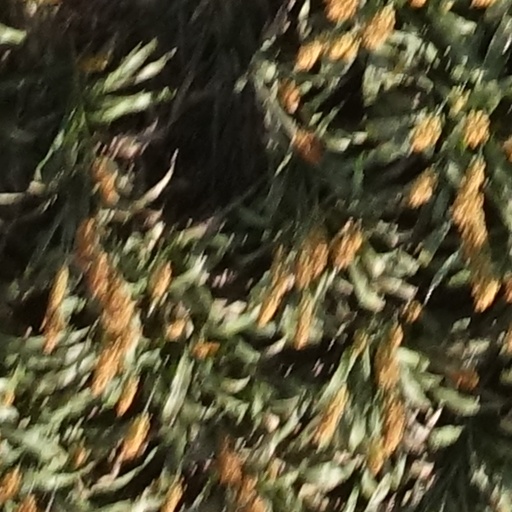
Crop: sorghum